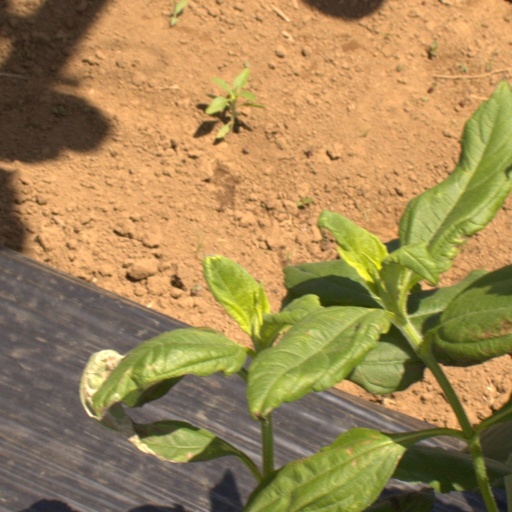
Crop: Jerusalem artichoke